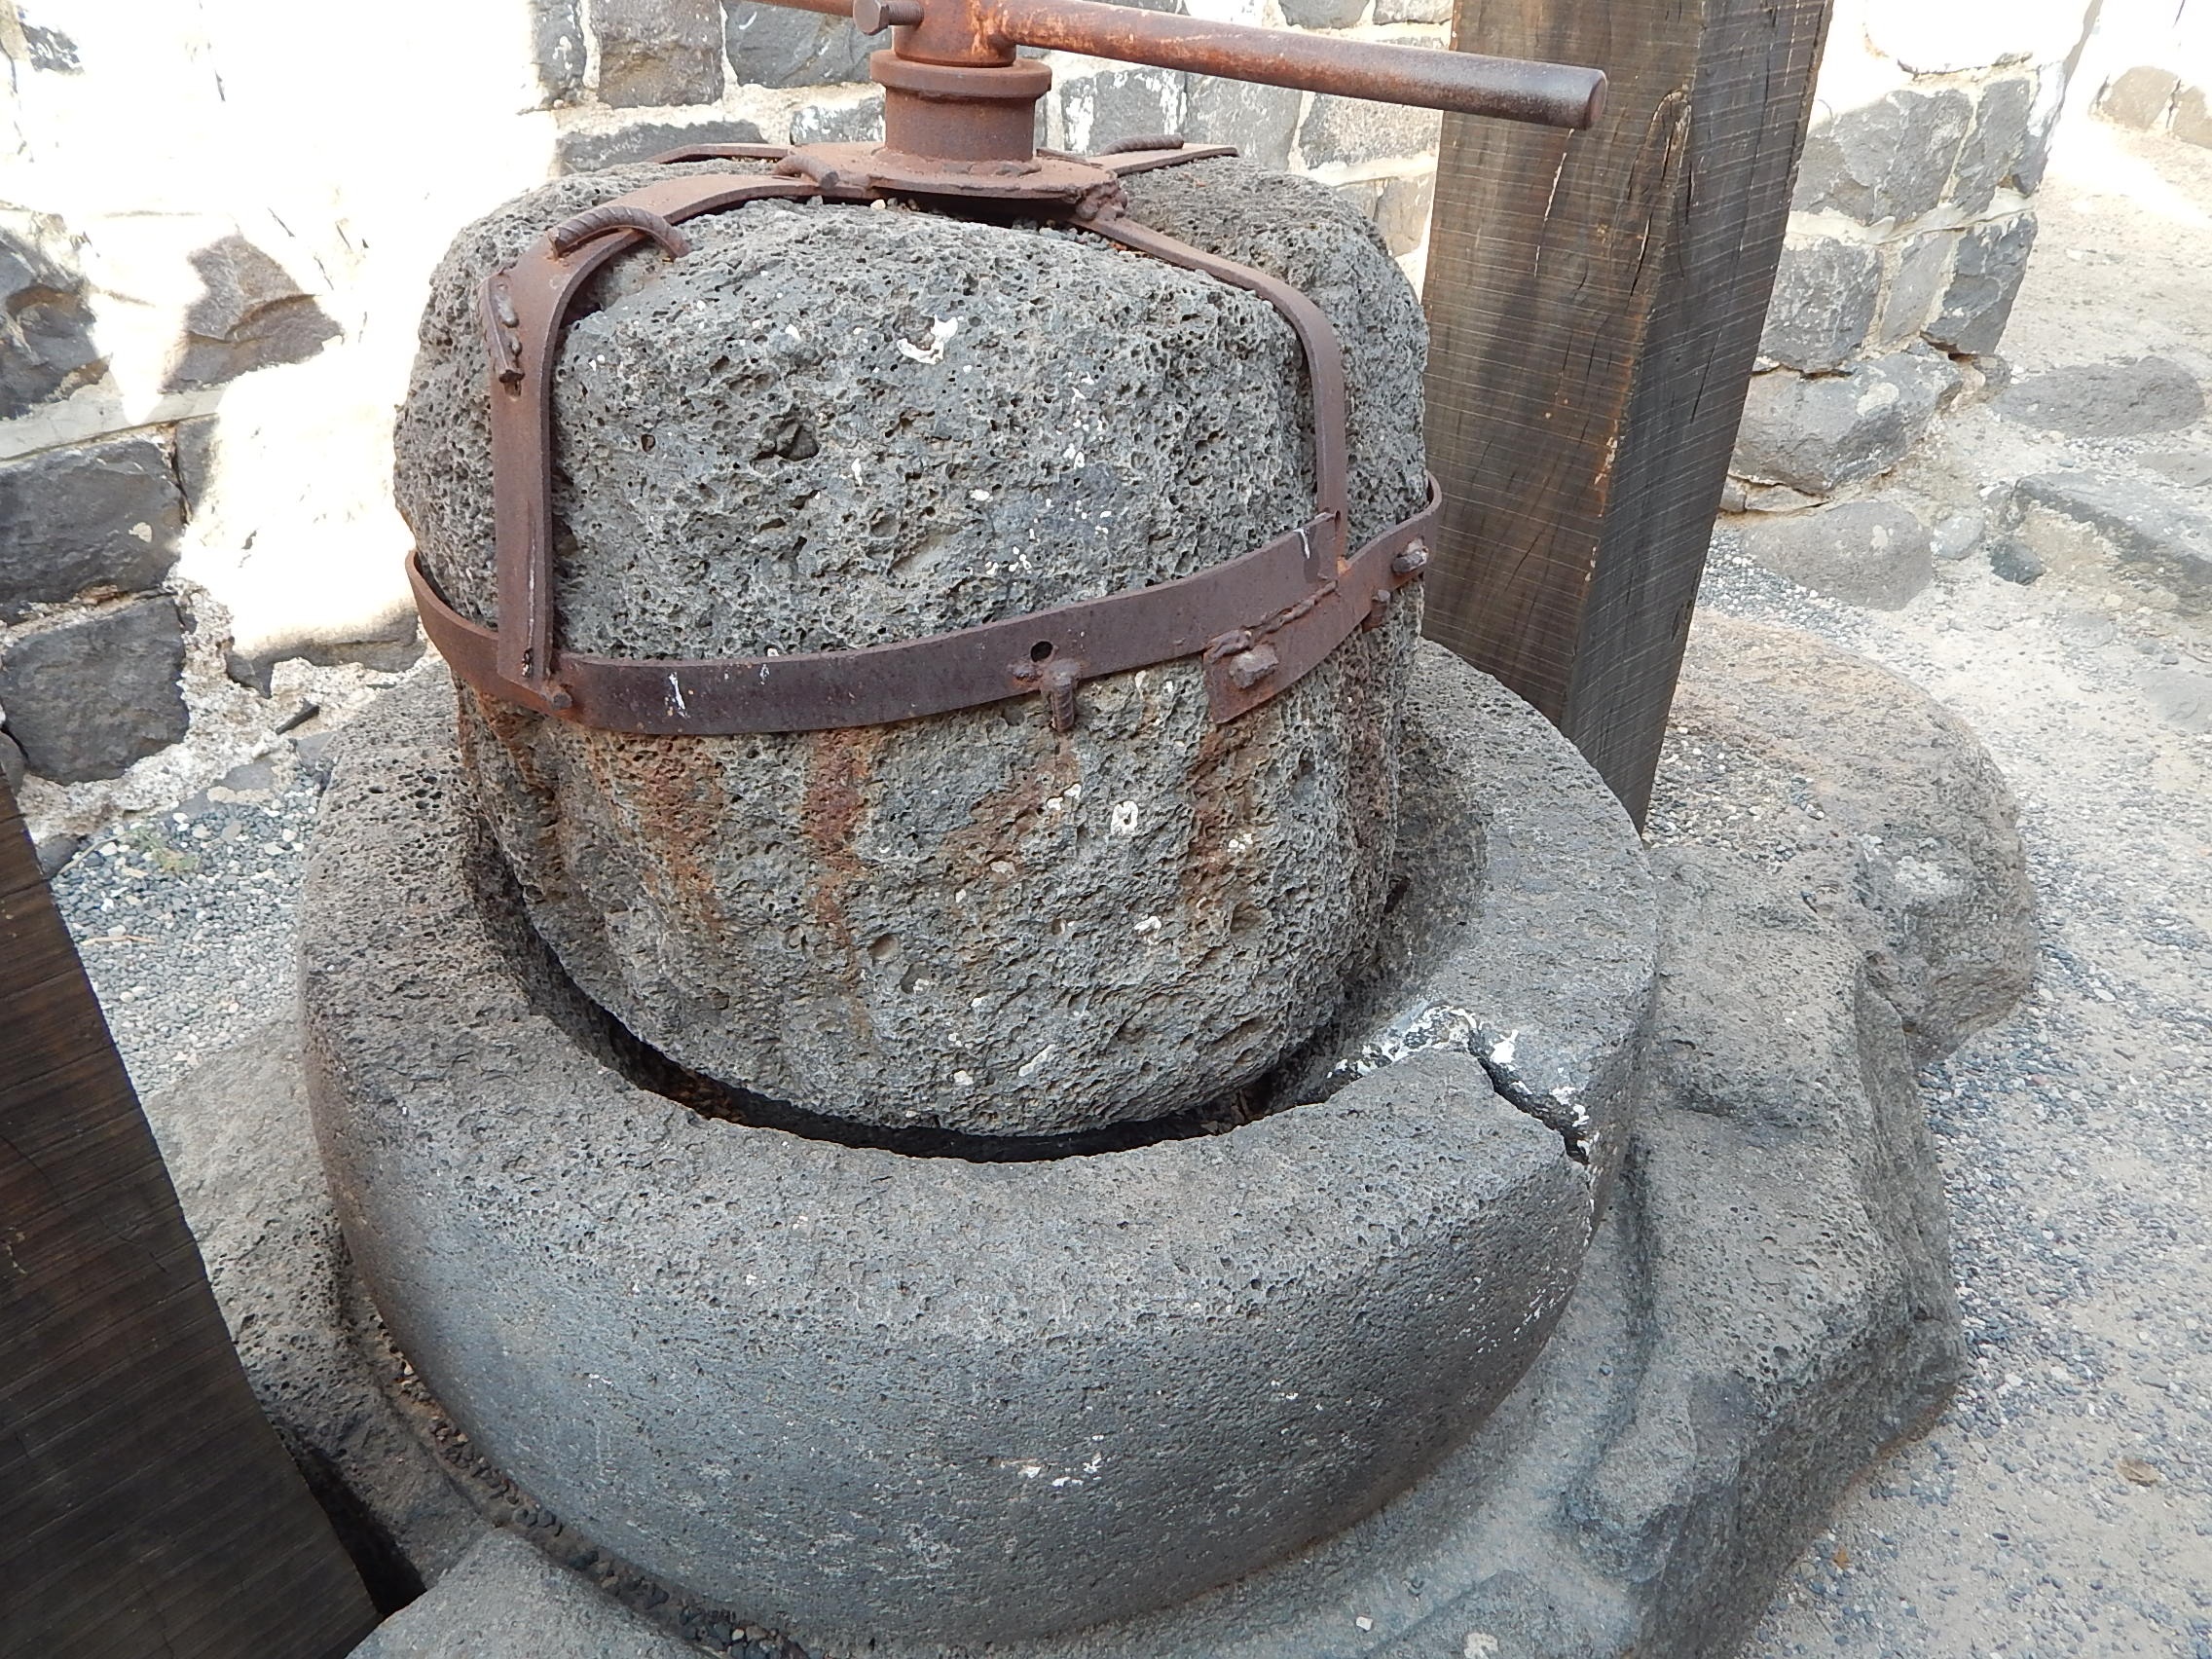
work, rock, antique, old, stone, tool, ancient, machine, historic, ruin, sculpture, archaeology, press, civilization, headstone, archeology, culture, history, iron, middle, site, heavy, oil, water feature, olive, east, archaeological, man made object